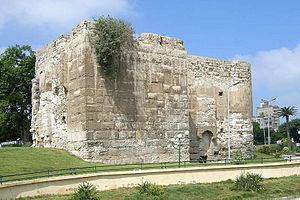
Fondée par Alexandre le Grand en 331 av. J.-C., la cité d’Alexandrie a été durant l’époque hellénistique la plus grande ville du monde grec. Surnommée le « comptoir du monde » par Strabon, elle forme un pôle commercial majeur, aboutissant à la formation d'une population cosmopolite de l'ordre d'un demi-million d'habitants, presque inégalée durant l'Antiquité. De plus, la ville est la capitale du royaume lagide, ce qui lui donne un rôle de premier plan dans la gestion administrative de l’Égypte et dans l'histoire de la dynastie lagide.